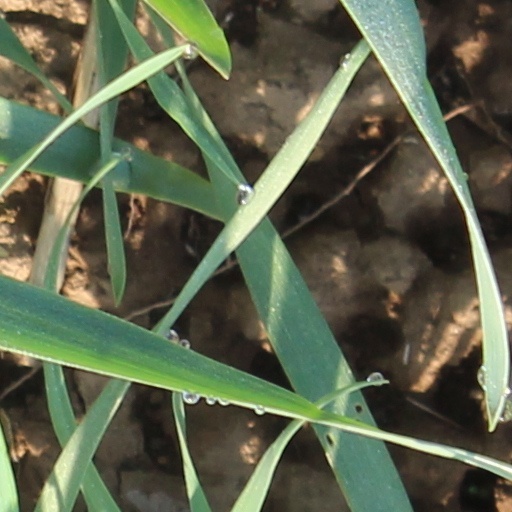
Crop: wheat